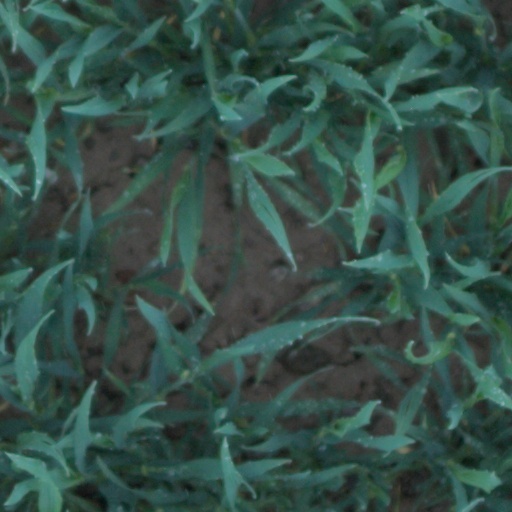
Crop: wheat